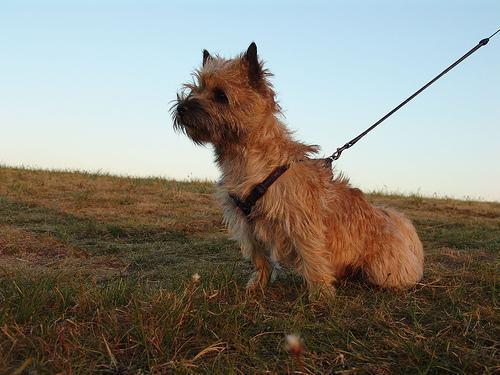
cairn